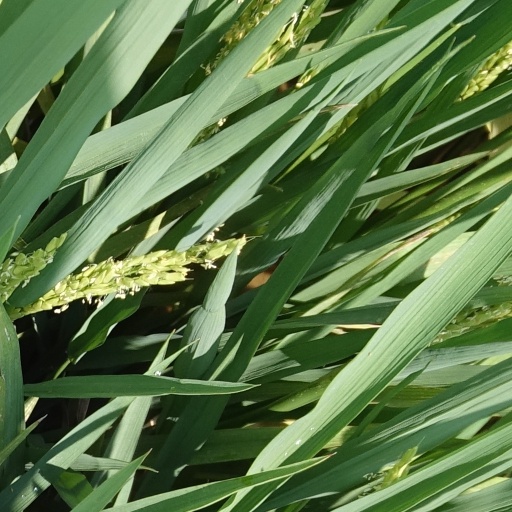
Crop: rice